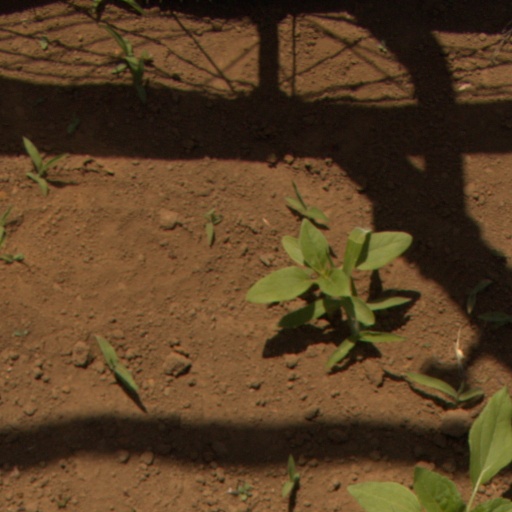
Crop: Jerusalem artichoke